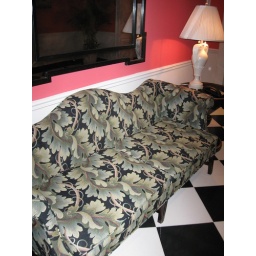
Handsome leaf print on hall sofa in a public area on the ground floor.